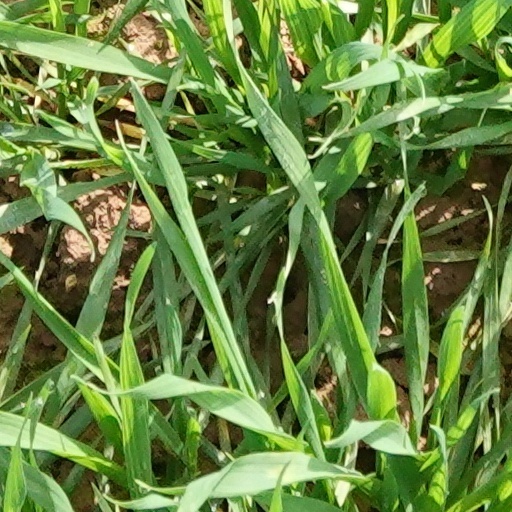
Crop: wheat